Electric aircraft

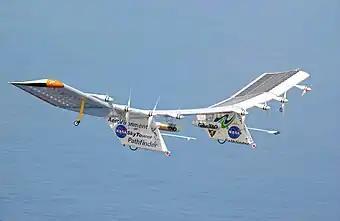
The NASA Pathfinder Plus electric-powered unmanned aerial vehicle

NASA's Pathfinder, Pathfinder Plus, Centurion, and Helios were a series of solar and fuel cell system–powered unmanned aerial vehicles (UAVs) developed by AeroVironment, Inc. from 1983 until 2003 under NASA's Environmental Research Aircraft and Sensor Technology program. On September 11, 1995, Pathfinder set an unofficial altitude record for solar-powered aircraft of during a 12-hour flight from NASA Dryden. After further modifications, the aircraft was moved to the U.S. Navy's Pacific Missile Range Facility (PMRF) on the Hawaiian island of Kauai. On July 7, 1997, Pathfinder raised the altitude record for solar–powered aircraft to , which was also the record for propeller–driven aircraft.